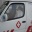
Label: ambulance